Guthlac of Crowland

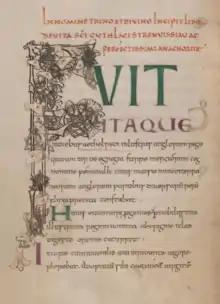
Beginning of Felix's "Life of St Guthlac", 8C, Parker Library, Corpus Christi College

Guthlac was the son of Penwalh or Penwald, a noble of the English kingdom of Mercia, and his wife Tette. Guthlac's sister is venerated as St Pega. As a young man, Guthlac fought in the army of King Æthelred of Mercia. He subsequently became a monk at Repton Abbey in Derbyshire at the age of 24, under the abbess there (Repton being a double monastery). Two years later he sought to live the life of a hermit, and moved out to the island of Croyland, now called Crowland (in present-day Lincolnshire), on St Bartholomew's Day, 699. His early biographer, Felix, writing in the early 8th century, asserts that Guthlac could understand the ('sibilant speech', that is "barbarous language") of Brittonic-speaking demons who haunted him there, only because Guthlac had spent some time in exile among Celtic Britons.